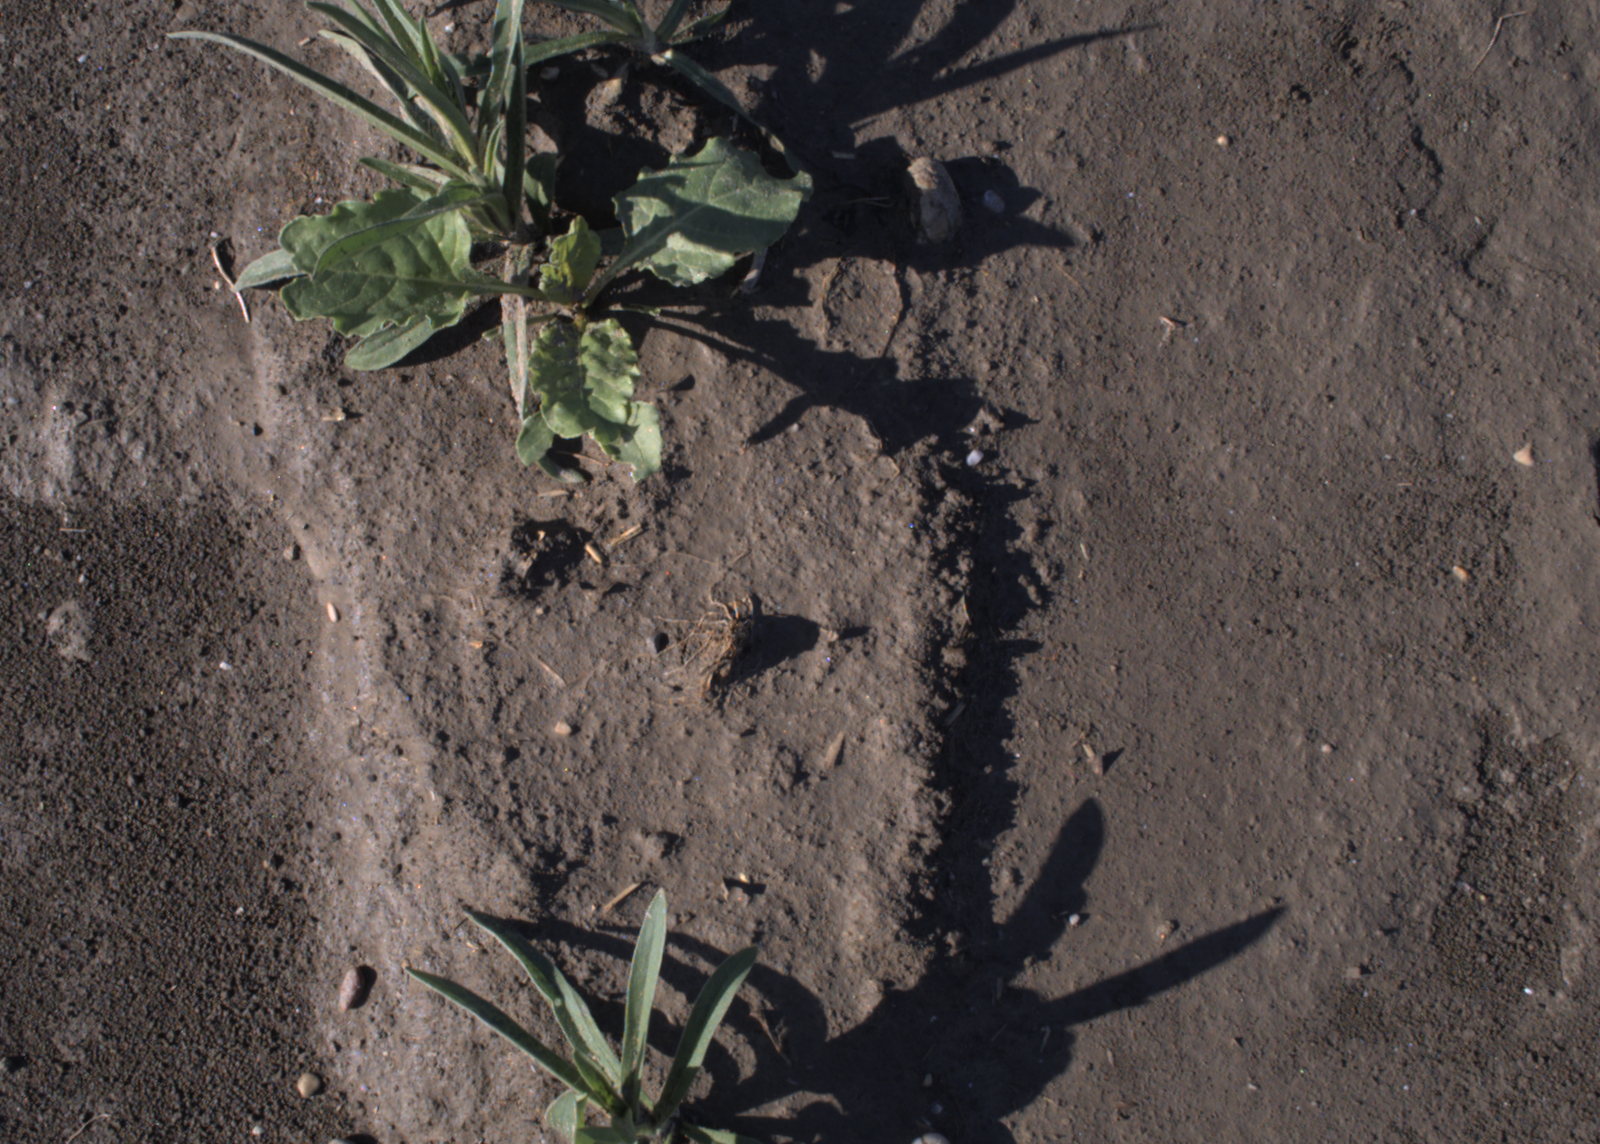
Capture date: 02.09.2020 09:15:32
Weather: sunny
Wind: medium
Seeding date: 21.07.2020
Plant canopy height (mm): 910